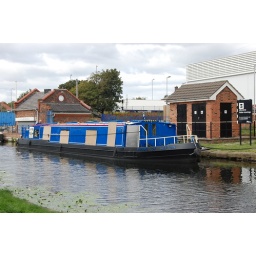
Pride of Sefton 2 berthed up by the red lion in Litherland